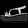
Label: Sandal